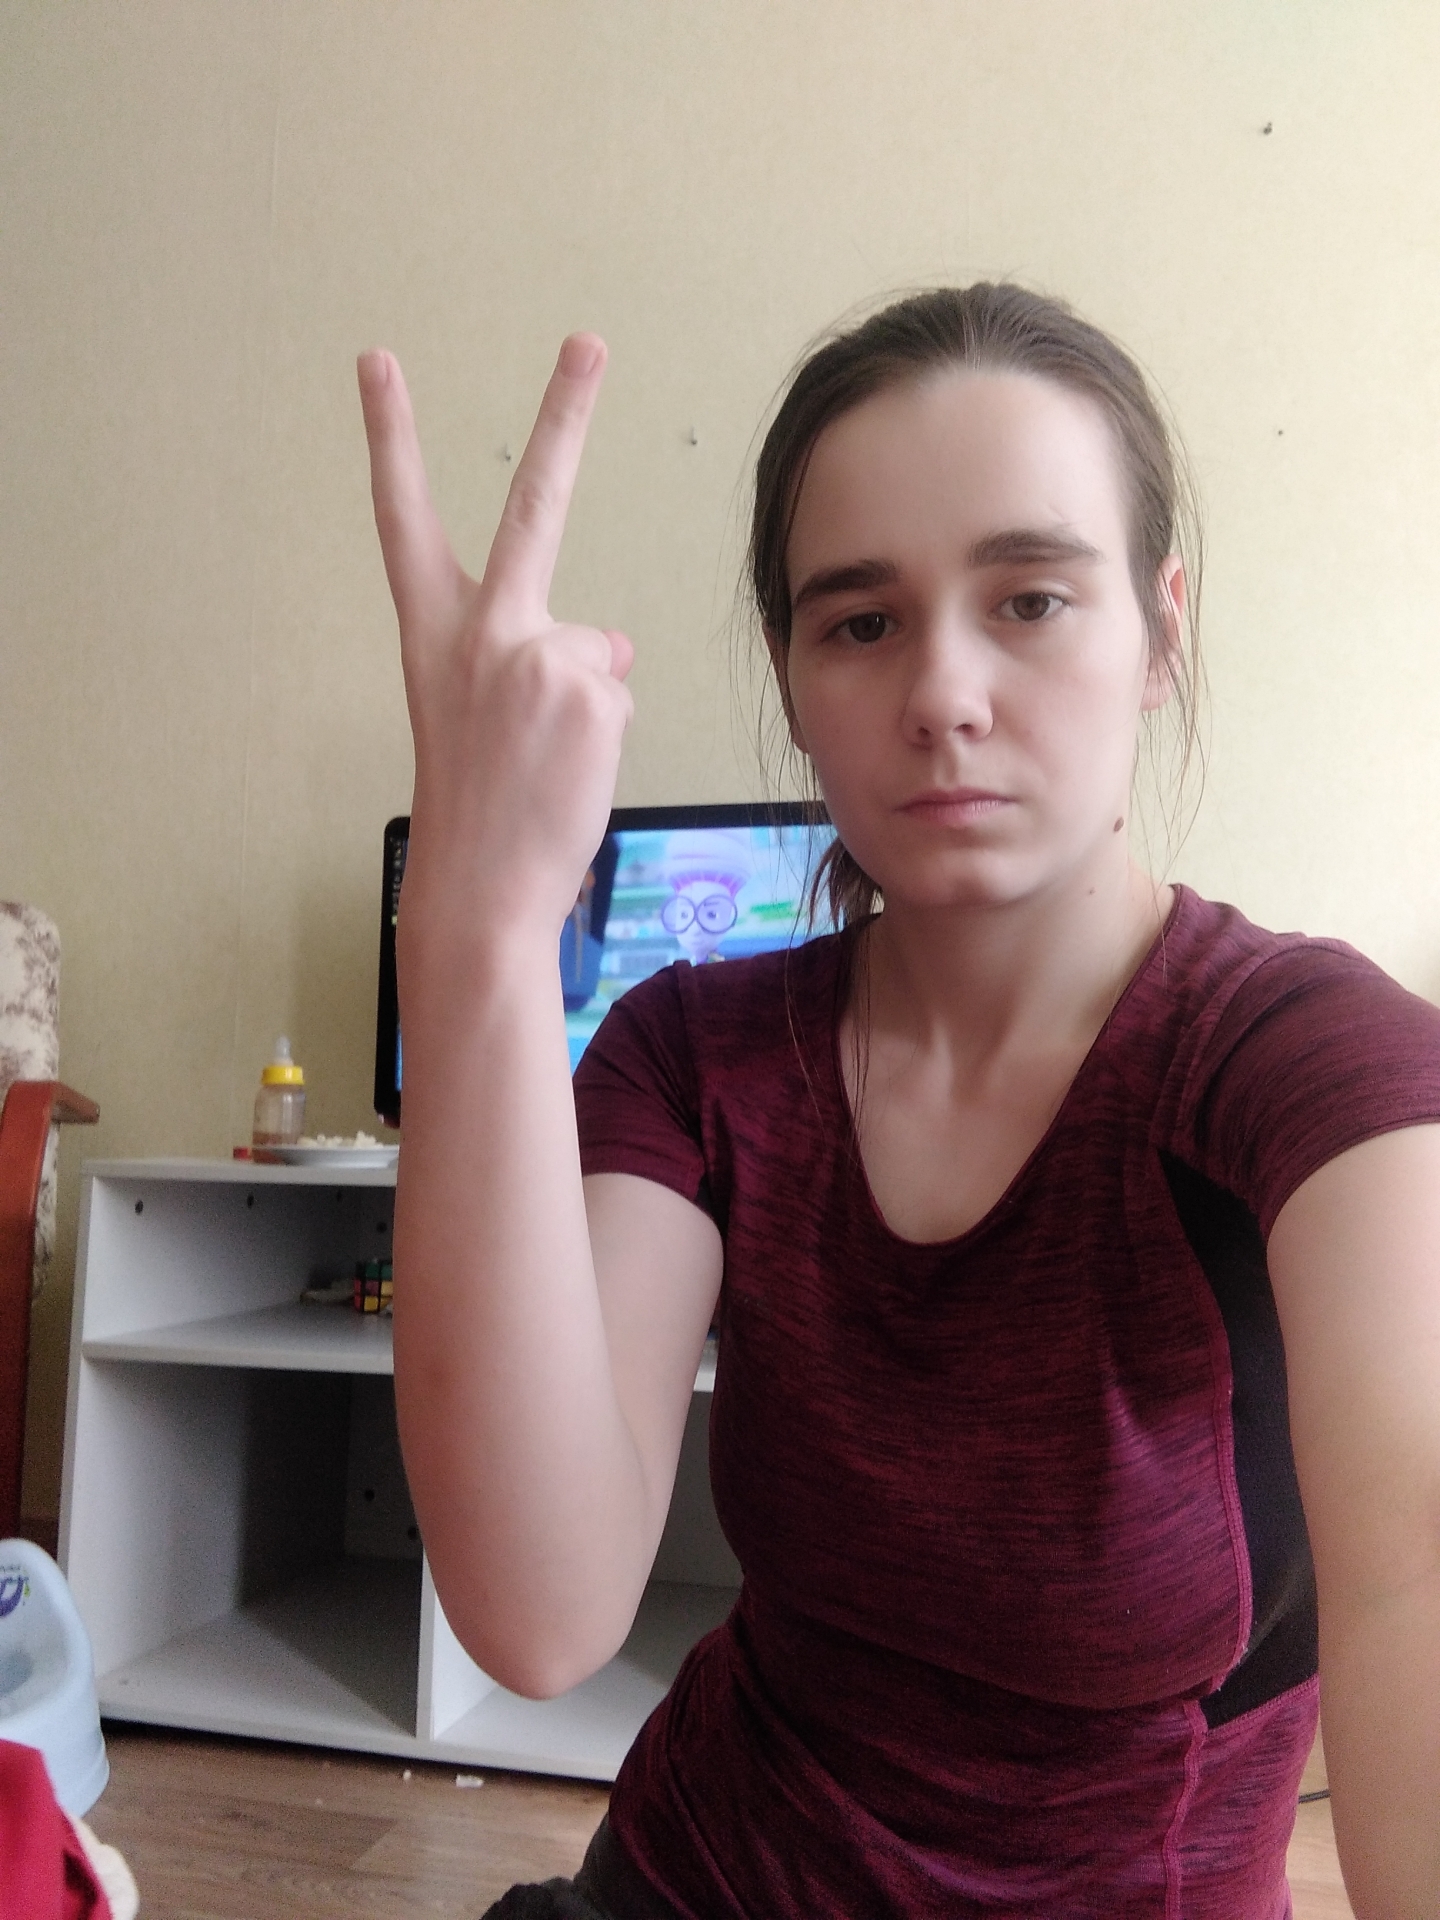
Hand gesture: peace_inverted